37th Arkansas Infantry Regiment

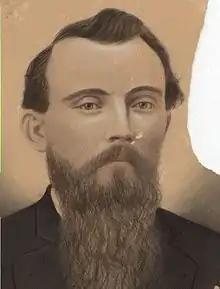
Colonel Samuel Slade Bell commanded the 37th Arkansas and was captured with many of his men at the Battle of Helena.

On July 4, 1863, the 37th Arkansas served in the attack on the federal post at Helena, Arkansas. Fagan's Brigade was assigned to Major General Sterling Price's Division of Lieutenant General Theophilus H. Holmes's army during the attack on Union forces at Helena Arkansas on July 4, 1863. General Fagan's 1,300 men were assigned to capture Hindman's Hill southwest of the city. Generals Fagan and Price failed to coordinate their attacks due to General Holmes' vague order to "attack at daylight." Price interpreted this order to mean an attack at sunrise and Fagan interpreted it to mean an attack at first light. The result was that Fagan was surprised to find his attack on Hindman Hill was opposed by artillery fire from Graveyard Hill, which was General Price's objective. General Fagan had expected Price to be engaged already with that battery. Fagan's artillery had not been able to reach the battlefield because of felled trees blocking the road. Fagan had no artillery available to silence the Federal guns and had no choice but to order his troops to try to take the hill while under artillery fire. Fagan's men reached the summit of the hill and managed to seize the outer fortifications but were pinned down just short of the summit by the two Union batteries. The exposed Confederates were targeted by every remaining gun on the battlefield as well as the heavy guns of the USS "Tyler".